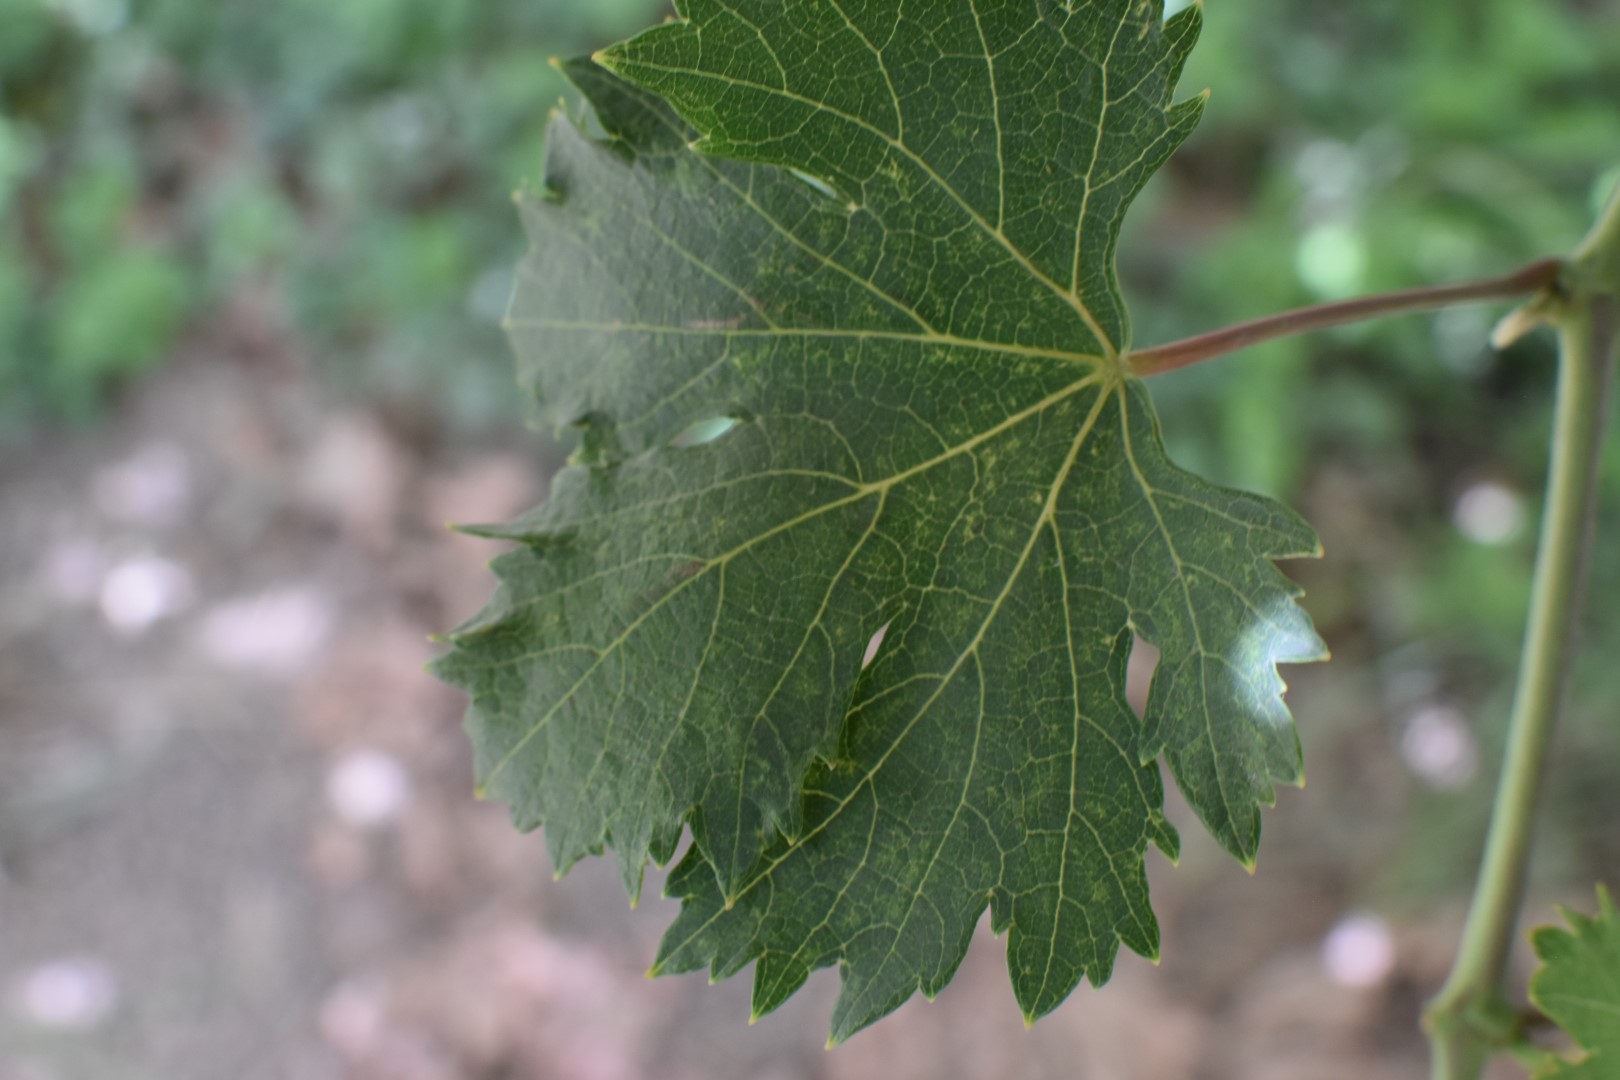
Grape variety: Riasi